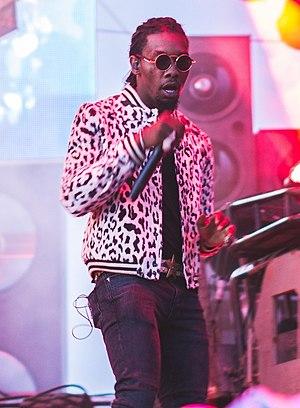
Offset, de son vrai nom Kiari Kendrell Cephus, né le 14 décembre 1991 à Lawrenceville, en Géorgie, est un rappeur et aussi chanteur américain. Il est mieux connu comme membre du trio Migos, aux côtés des membres de sa famille Takeoff et Quavo.